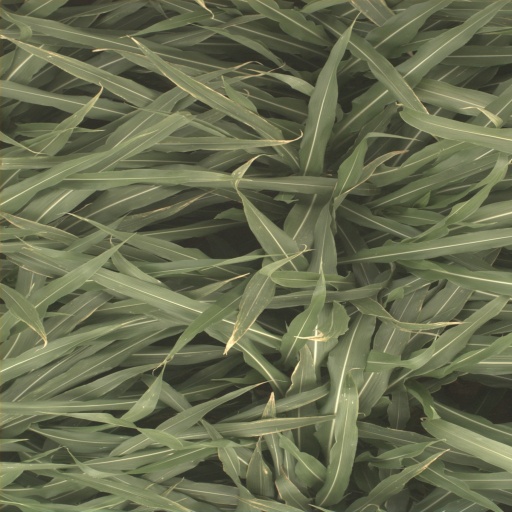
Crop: sorghum